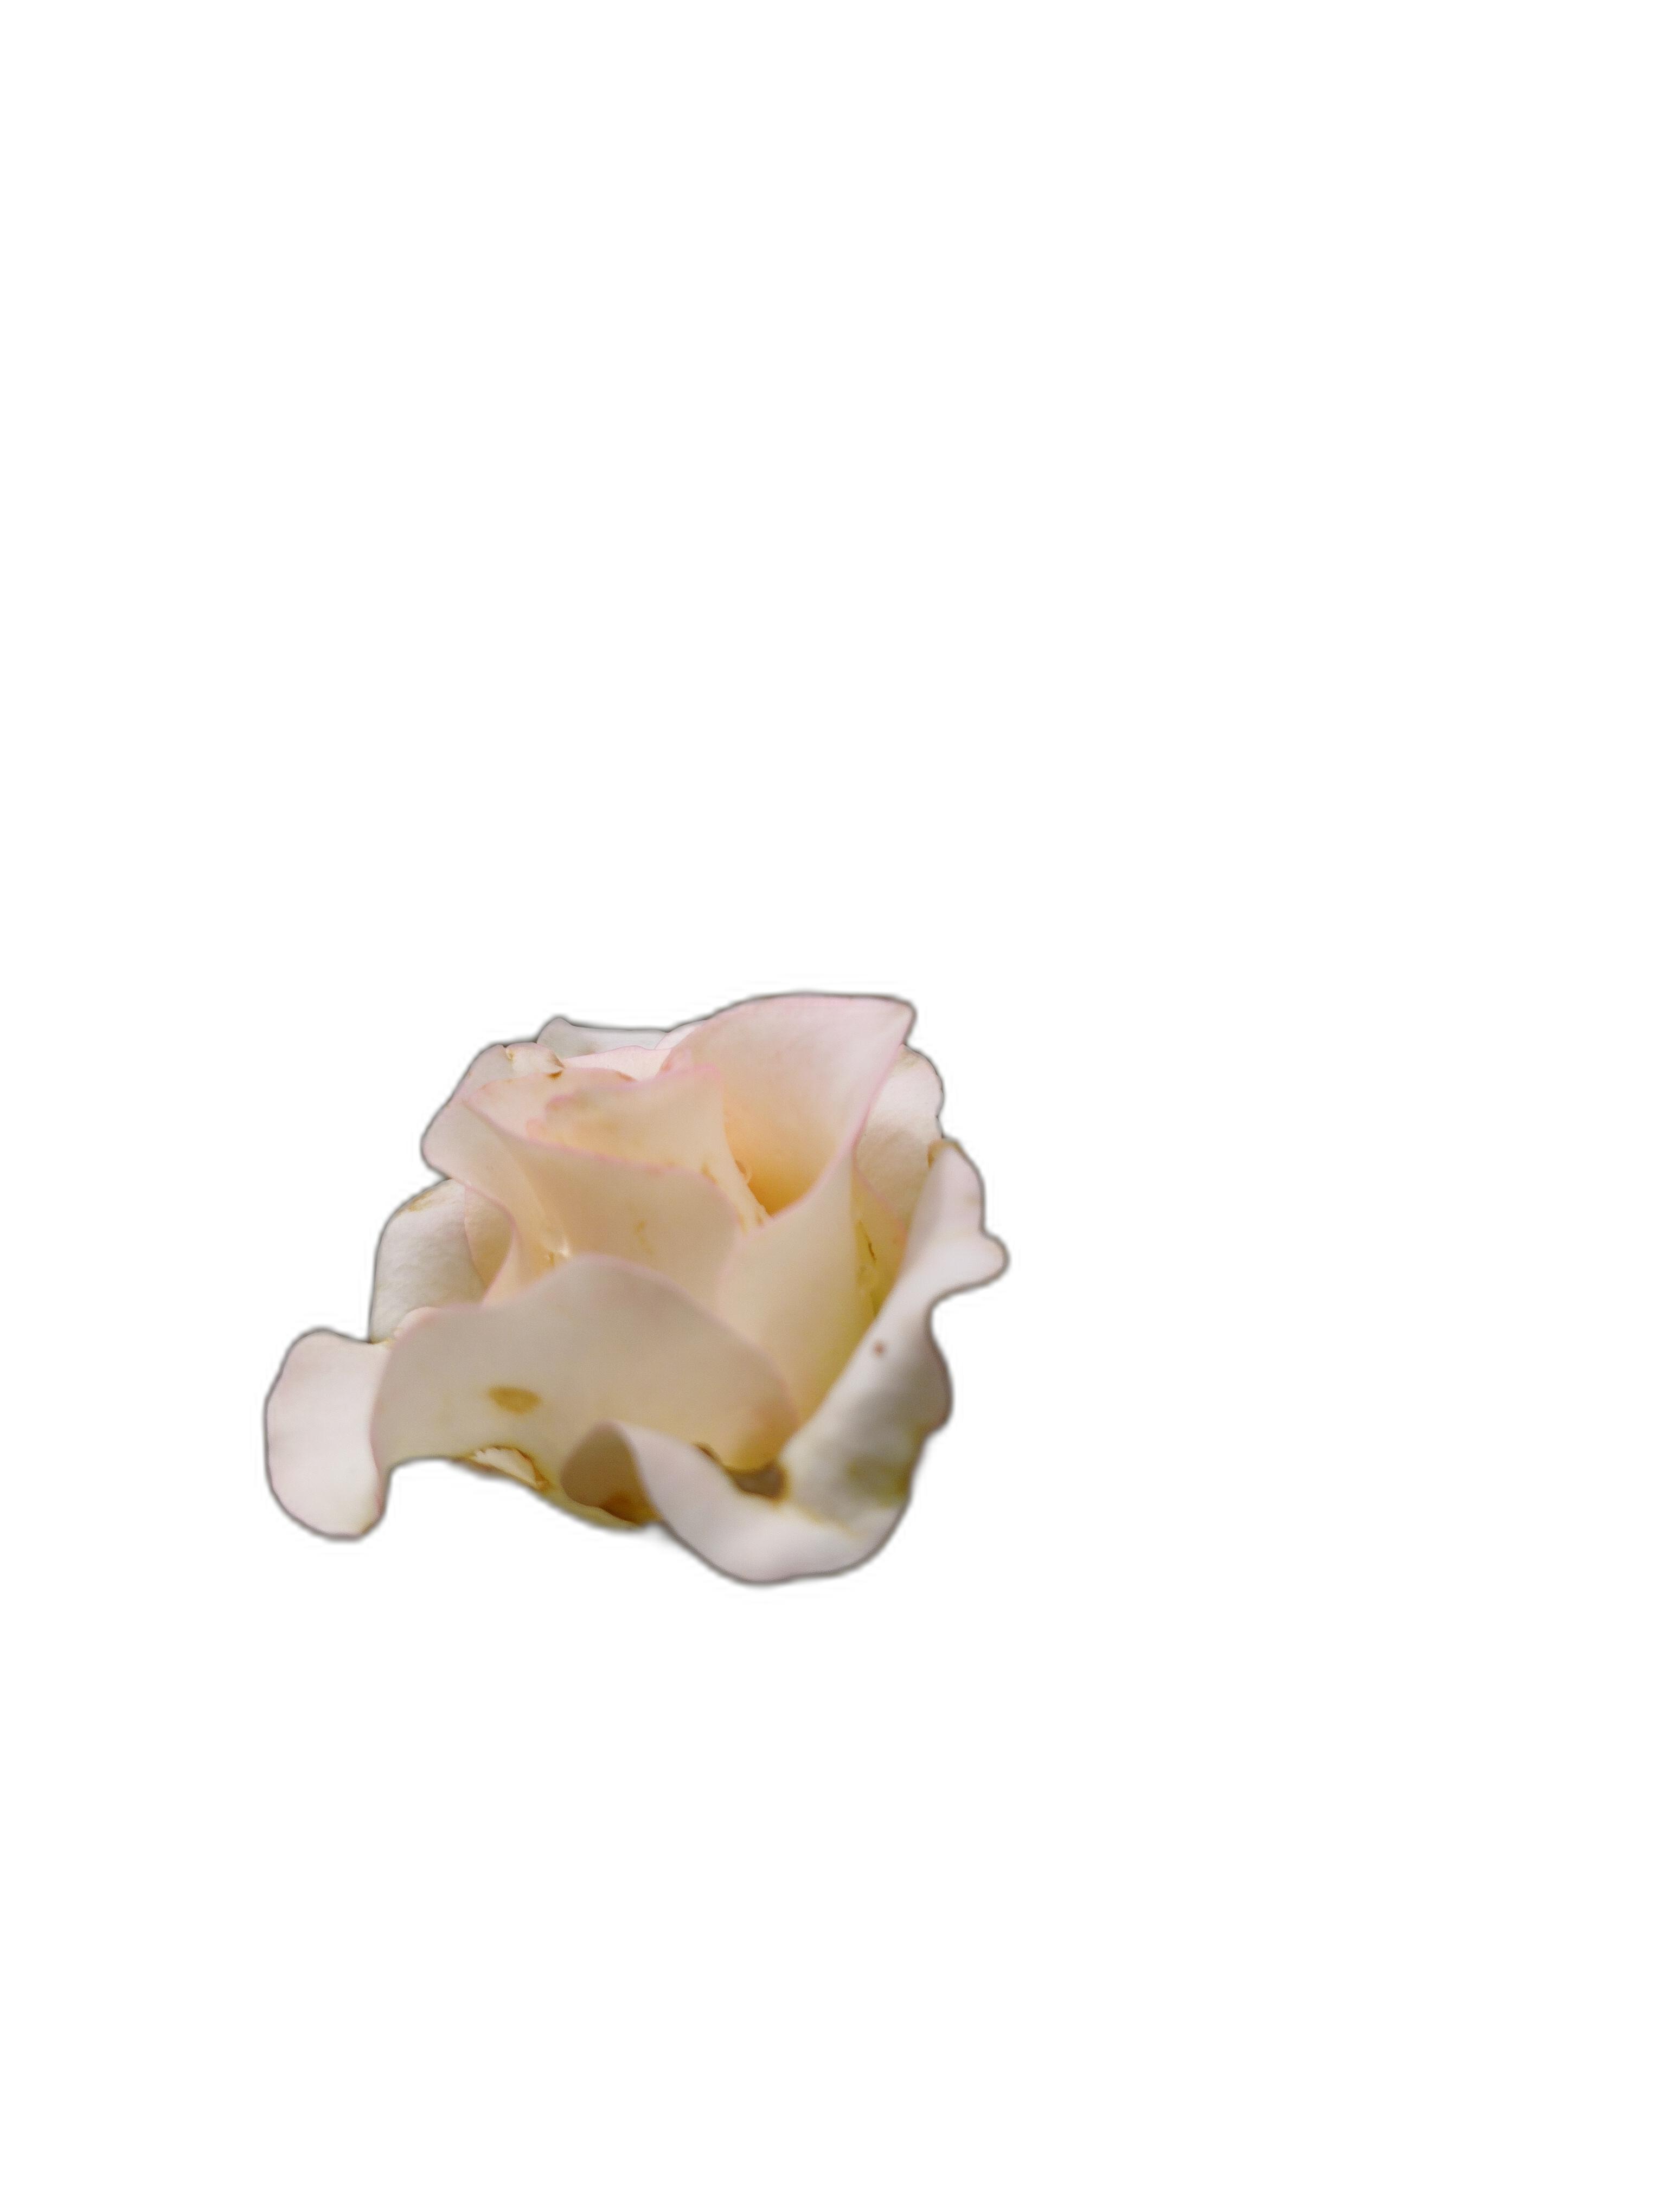
Label: Rose